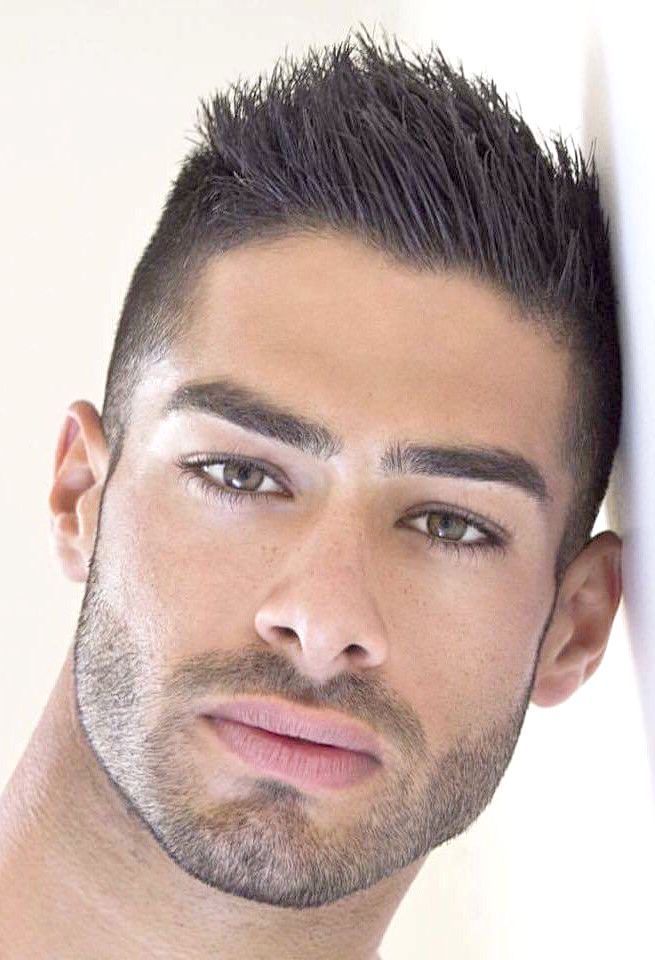
Gender: men